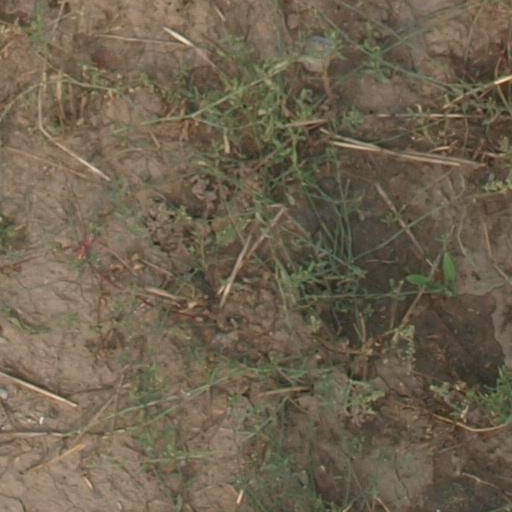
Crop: maize; corn